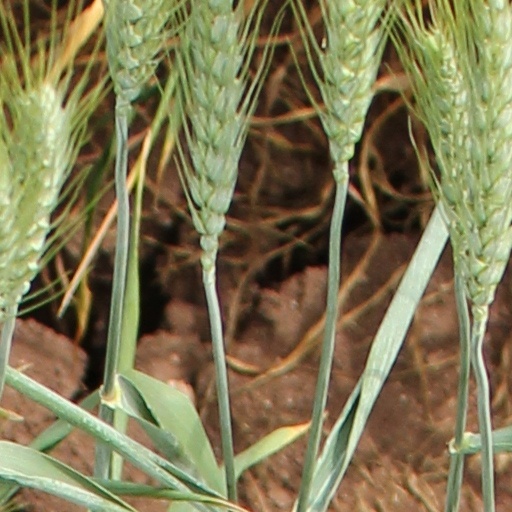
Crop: wheat